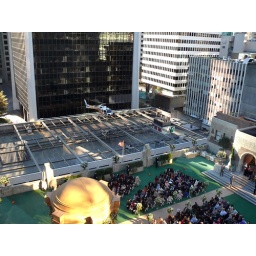
Fantastic Four 2, the Silver Surfer, movie set outside my office window in Vancouver, Canada